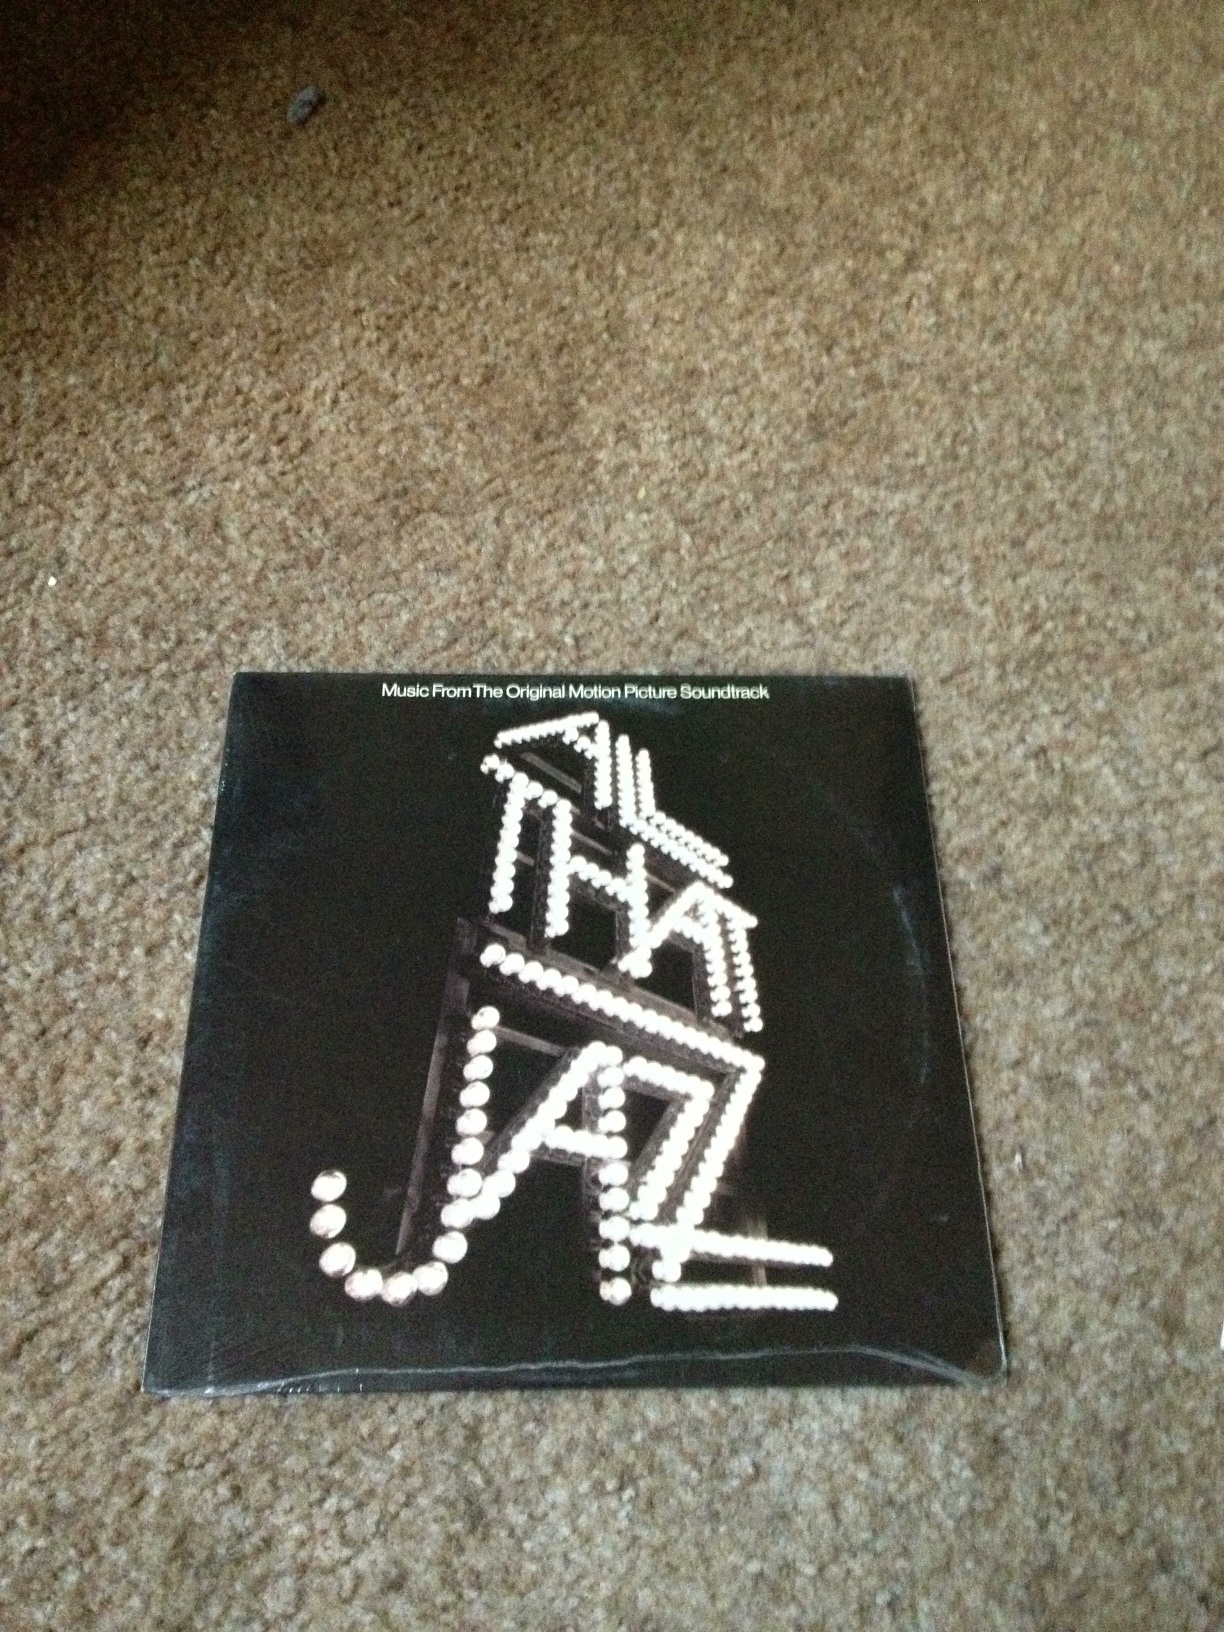Question: What album is this?
Answer: all that jazz